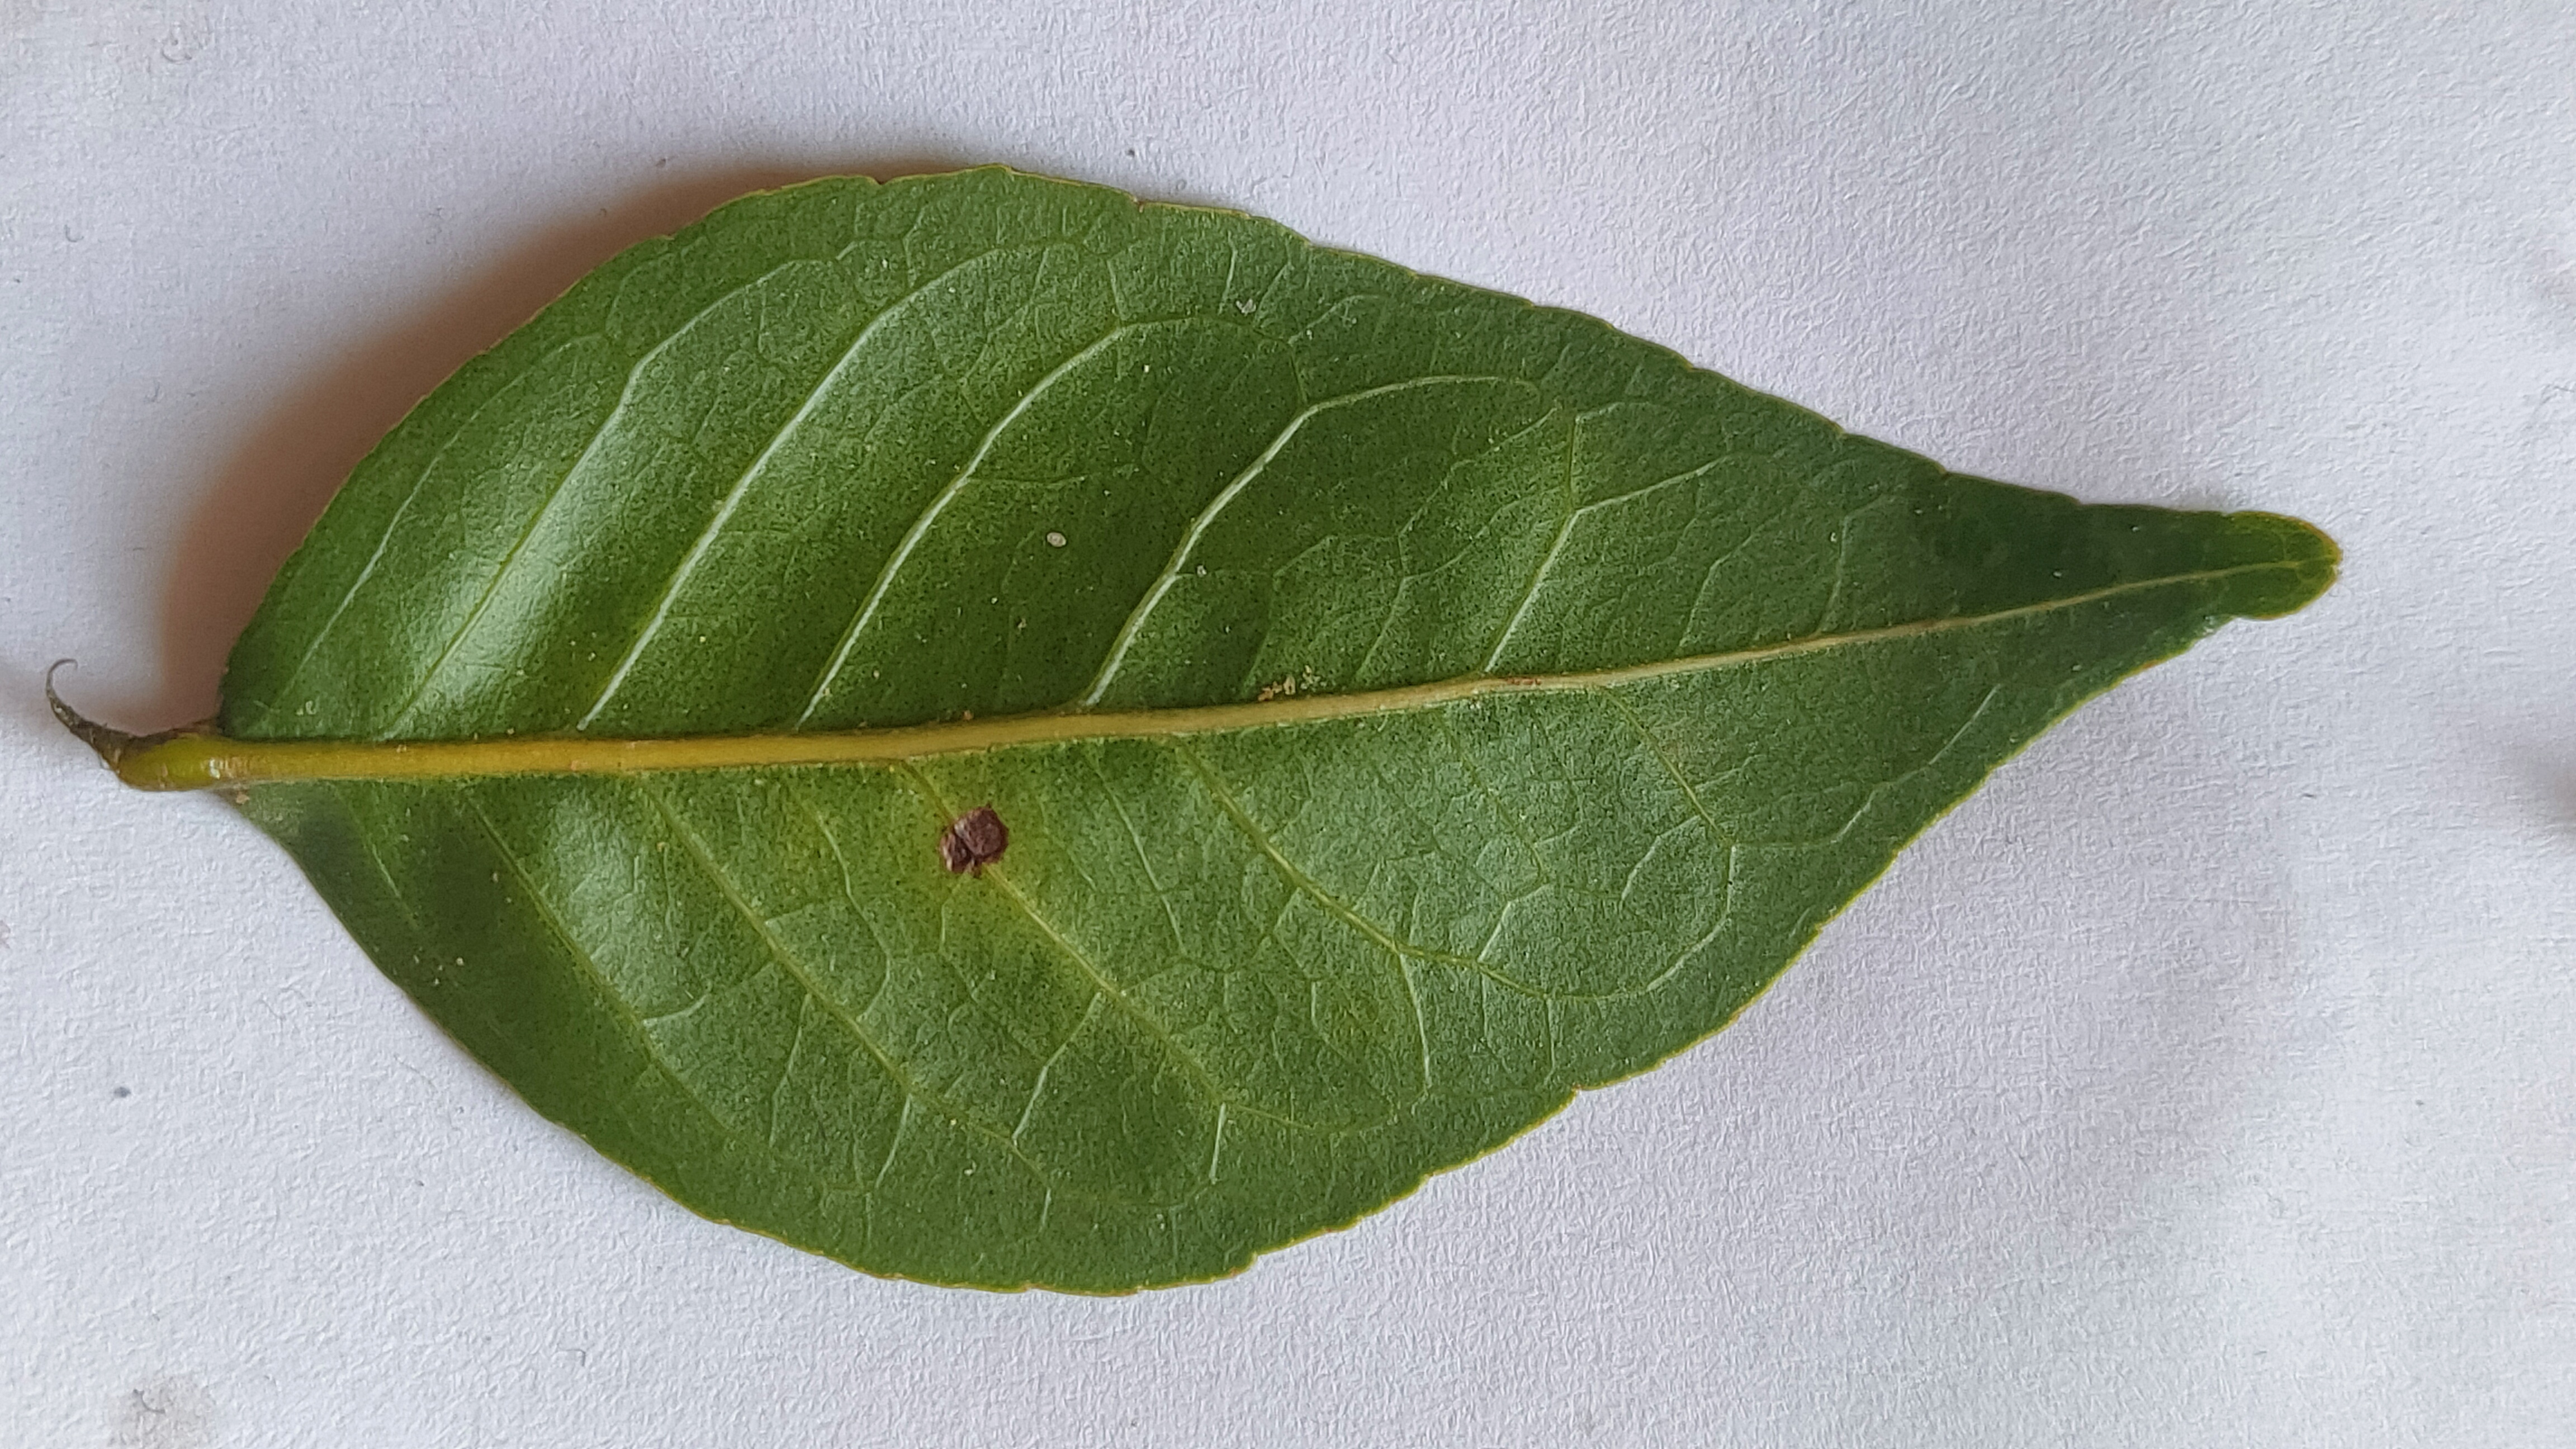
Leaf variety: Aegle marmelos